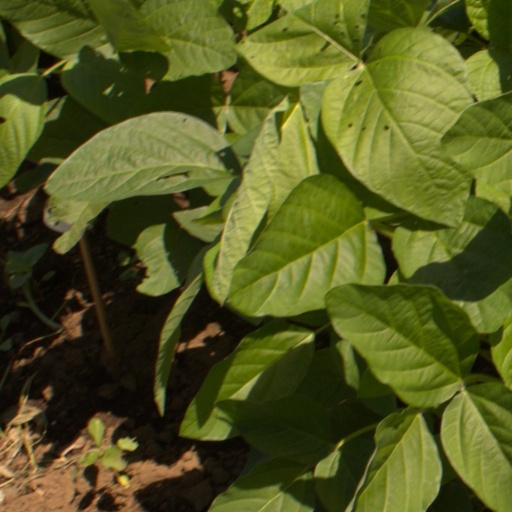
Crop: soybean